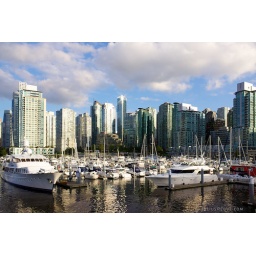
Today in Vancouver: Back to boats and buildings